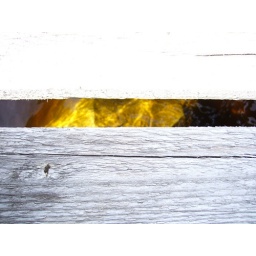
Wood, rock in water and again wood.